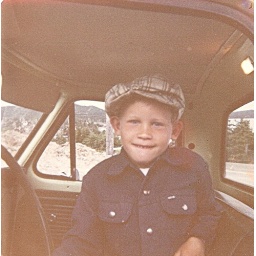
little Shawn in green truck